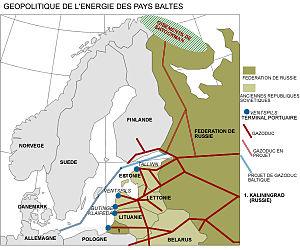
L'environnement en Biélorussie est l'environnement du pays Biélorussie.
L'environnement en Lettonie est l'environnement du pays Lettonie.
Un gazoduc est une canalisation destinée au transport de matières gazeuses sous pression, la plupart du temps des hydrocarbures.
Le Nord Stream est un gazoduc reliant la Russie à l'Allemagne via la mer Baltique.
L'environnement en Russie est l'environnement du pays Russie. Pays le plus grand de la planète, et couvert à 60 % de forêt, c'est l'un des pays au monde qui compte le plus de réserves de biosphère.
L'environnement en Estonie est l'environnement du pays Estonie.